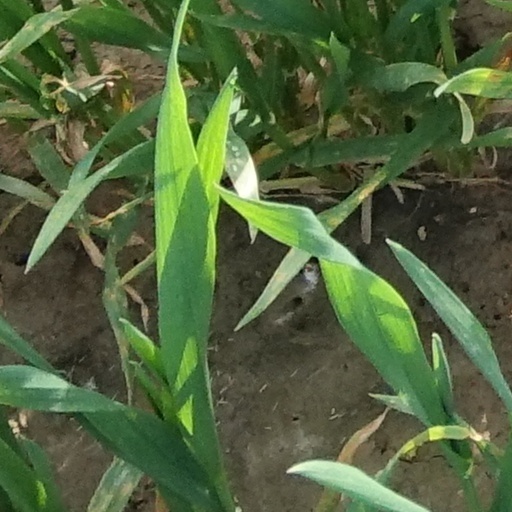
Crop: wheat